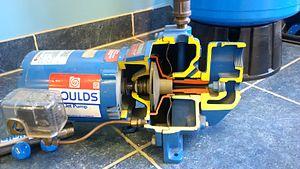
Coupe transversale d'une pompe à eau domestique.
Une pompe est un dispositif permettant d'aspirer et de refouler un liquide. La plus ancienne pompe connue est la pompe à godets inventée en Chine au Iᵉʳ siècle apr. J.-C. Les pompes modernes ont été développées à partir du XVIIIᵉ siècle. Les pompes diesel et électriques, utilisées de nos jours, peuvent avoir des débits de pompage très élevés. En basse pression pour la circulation de l'eau et en haute pression plus de 400 bars pour l'oléohydraulique.